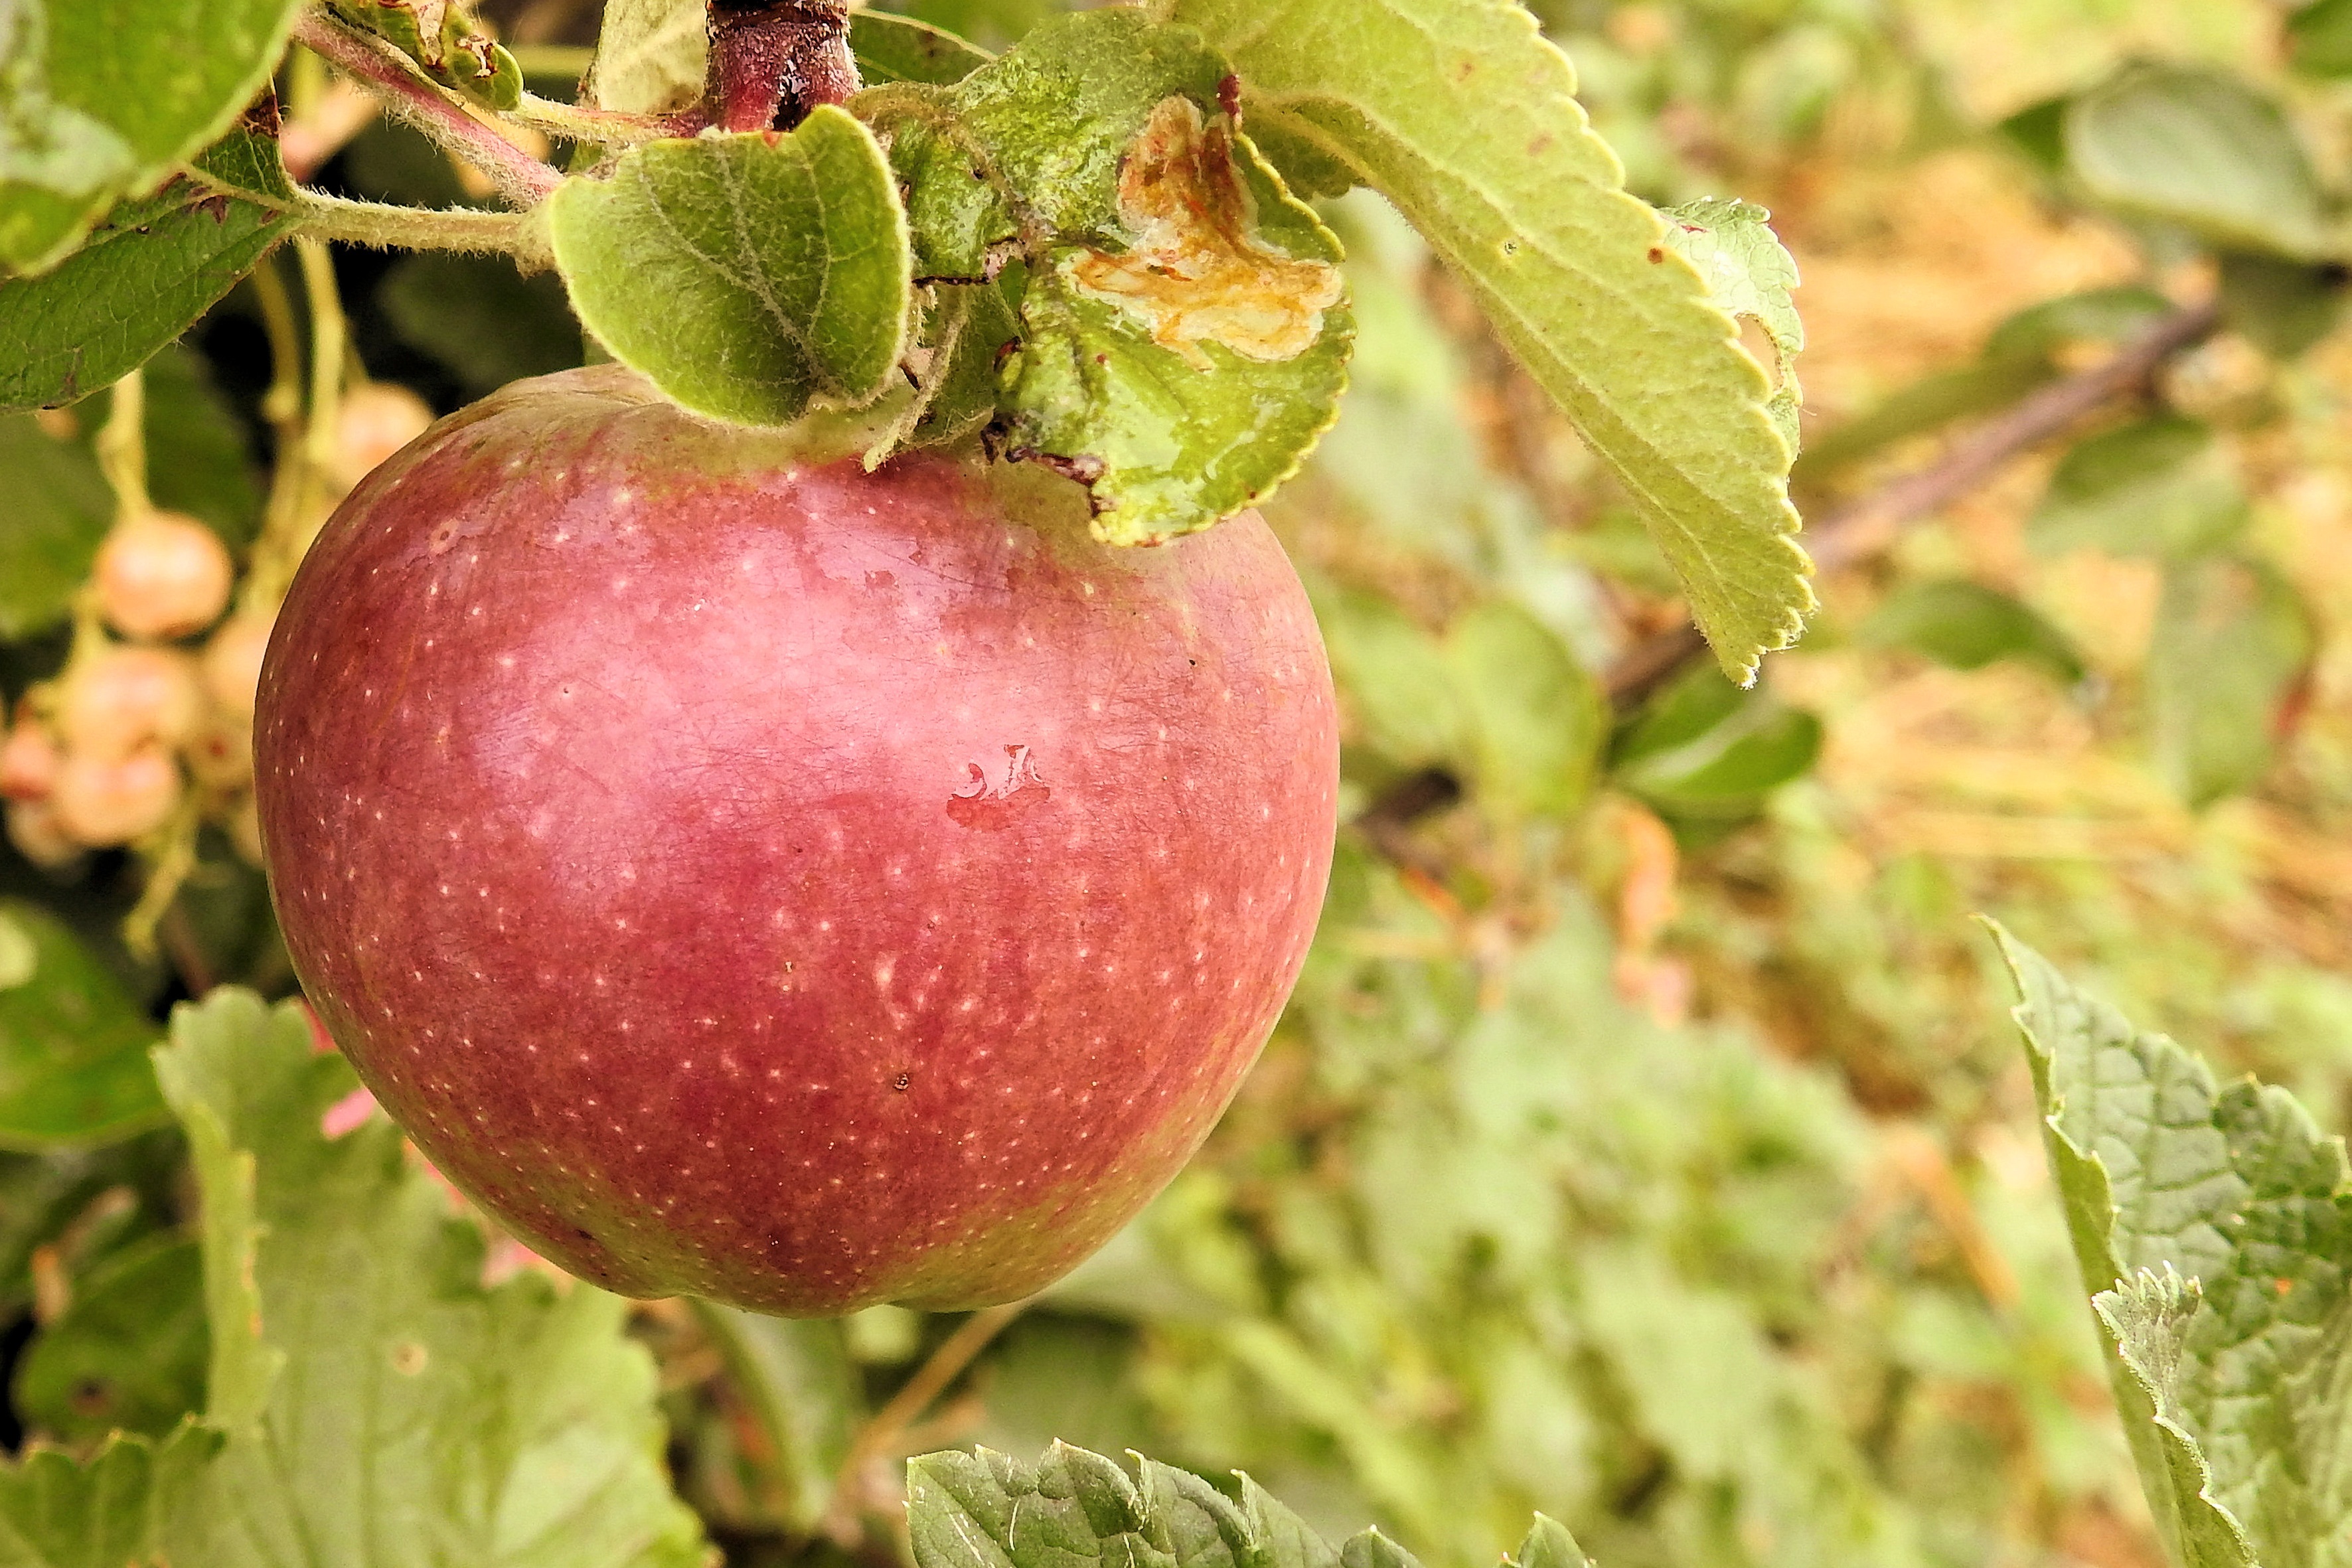
apple, tree, branch, plant, fruit, berry, flower, food, produce, apple tree, kernobstgewaechs, flowering plant, rose family, land plant